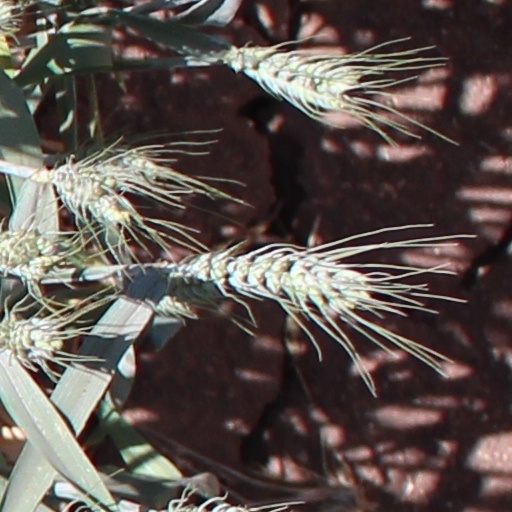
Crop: wheat